Iloilo International Airport

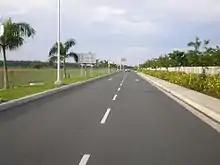
A secondary access road leading to the airport complex. This road branches from the main access road leading to the airport.

Iloilo International Airport has a tall control tower equipped with air navigation equipment and radar systems. A briefing room for pilots is found inside the control tower. Additionally, the airport complex has a fire station equipped with three fire trucks, a maintenance building, a mechanical building and an administrative building. In front of the passenger terminal is a 415-slot parking lot for the use of passengers, employees and airport visitors.